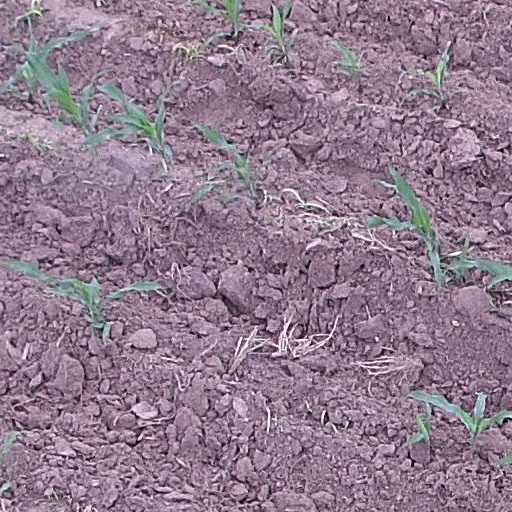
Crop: maize; corn